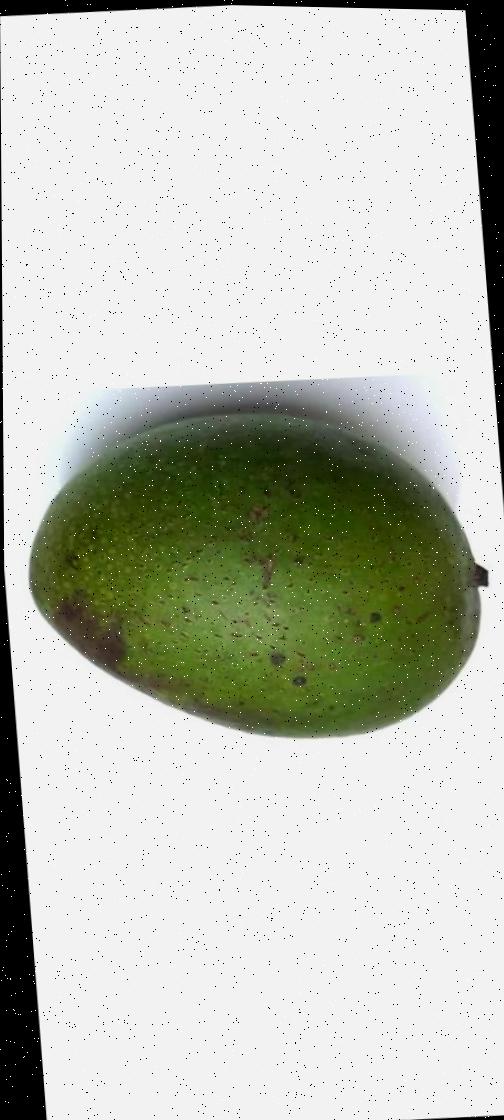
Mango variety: Ashshina Zhinuk